Trigrad Gap

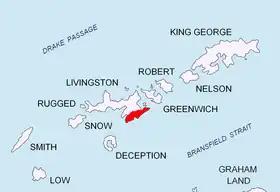
Location of Tangra Mountains on Livingston Island in the South Shetland Islands.

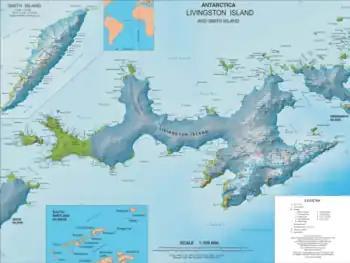
Topographic map of Livingston Island and Smith Island

Trigrad Gap (Trigradska Sedlovina \tri-'grad-ska se-dlo-vi-'na\) is a saddle of 500 m height in the Delchev Ridge in the Tangra Mountains of eastern Livingston Island in the South Shetland Islands, Antarctica. The gap is bounded to the southwest by Spartacus Peak and to the northeast by Yavorov Peak. The feature is named after the Bulgarian village of Trigrad.